NAB Crystal Radio Awards

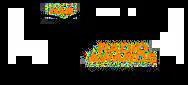
NAB Crystal Radio Awards logo

The NAB Crystal Radio Awards are presented annually by the National Association of Broadcasters to American radio stations. The award was established in 1987 to recognize radio stations for year-round commitment to community service.